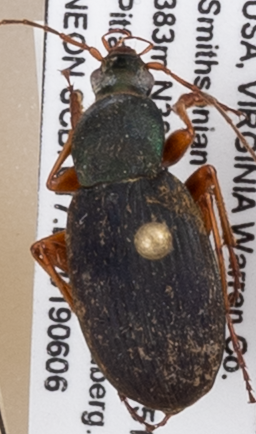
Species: Chlaenius aestivus
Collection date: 2019-06-06
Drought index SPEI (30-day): -0.048
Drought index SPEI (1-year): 2.09
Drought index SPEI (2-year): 2.09